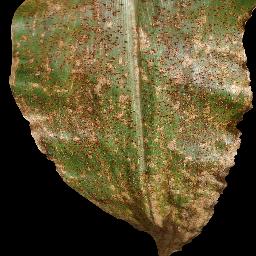
Label: Corn___Common_rust